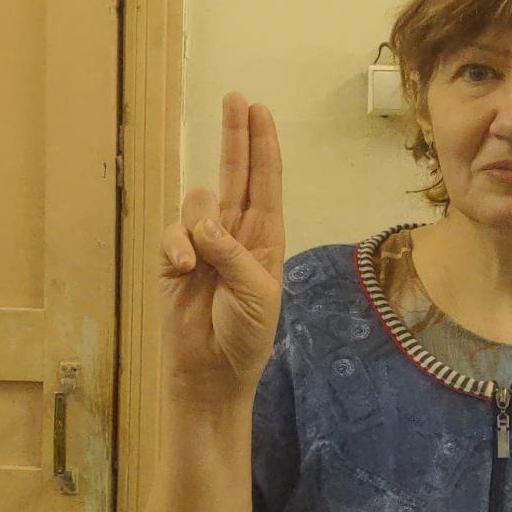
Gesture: two_up